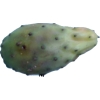
Label: cactus_fruit_green